Alan Edelman

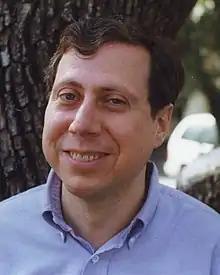
Edelman in 1999

Alan Stuart Edelman (born June 1963) is an American mathematician and computer scientist. He is a professor of applied mathematics at the Massachusetts Institute of Technology (MIT) and a Principal Investigator at the MIT Computer Science and Artificial Intelligence Laboratory (CSAIL) where he leads a group in applied computing. In 2004, he founded a business called Interactive Supercomputing which was later acquired by Microsoft. Edelman is a fellow of American Mathematical Society (AMS), Society for Industrial and Applied Mathematics (SIAM), Institute of Electrical and Electronics Engineers (IEEE), and Association for Computing Machinery (ACM), for his contributions in numerical linear algebra, computational science, parallel computing, and random matrix theory. He is one of the creators of the technical programming language Julia.